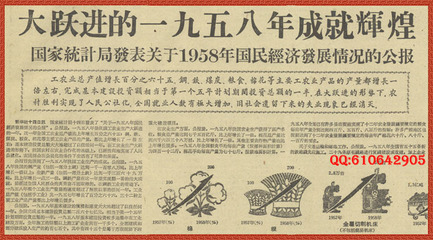
Label: paper